Chetro Ketl

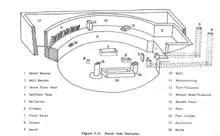
Chacoan round room features

Great kivas are always much larger and deeper than Chaco-style kivas. Whereas the walls of great kivas always extend above the surrounding landscape, the walls of Chaco-style kivas are flush with the surrounding landscape. Chaco-style kivas are often found incorporated into the central room blocks of great houses, but great kivas are always separate from core structures. Great kivas almost always have a bench that encircles the inner space, but this feature is not found in Chaco-style kivas. Great kivas also tend to include floor vaults, which may have served as foot drums for ceremonial dancers, but Chaco-style kivas do not.